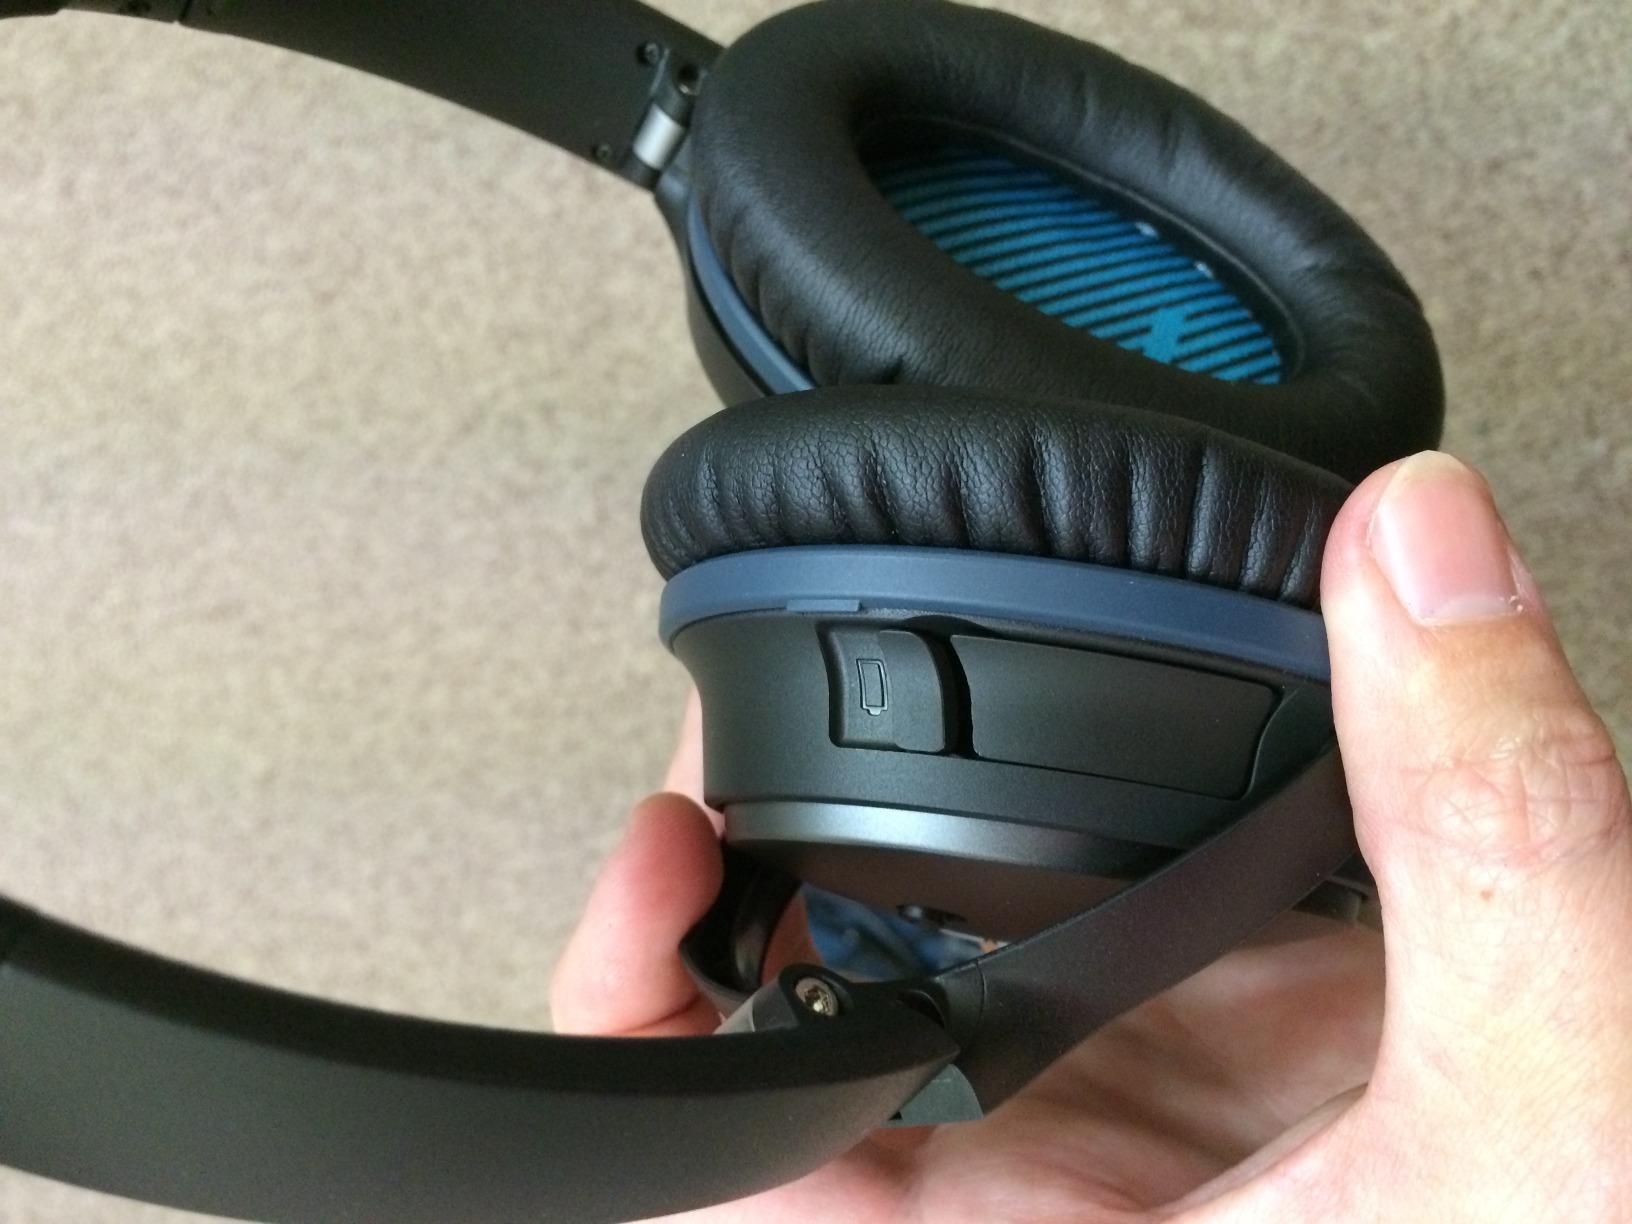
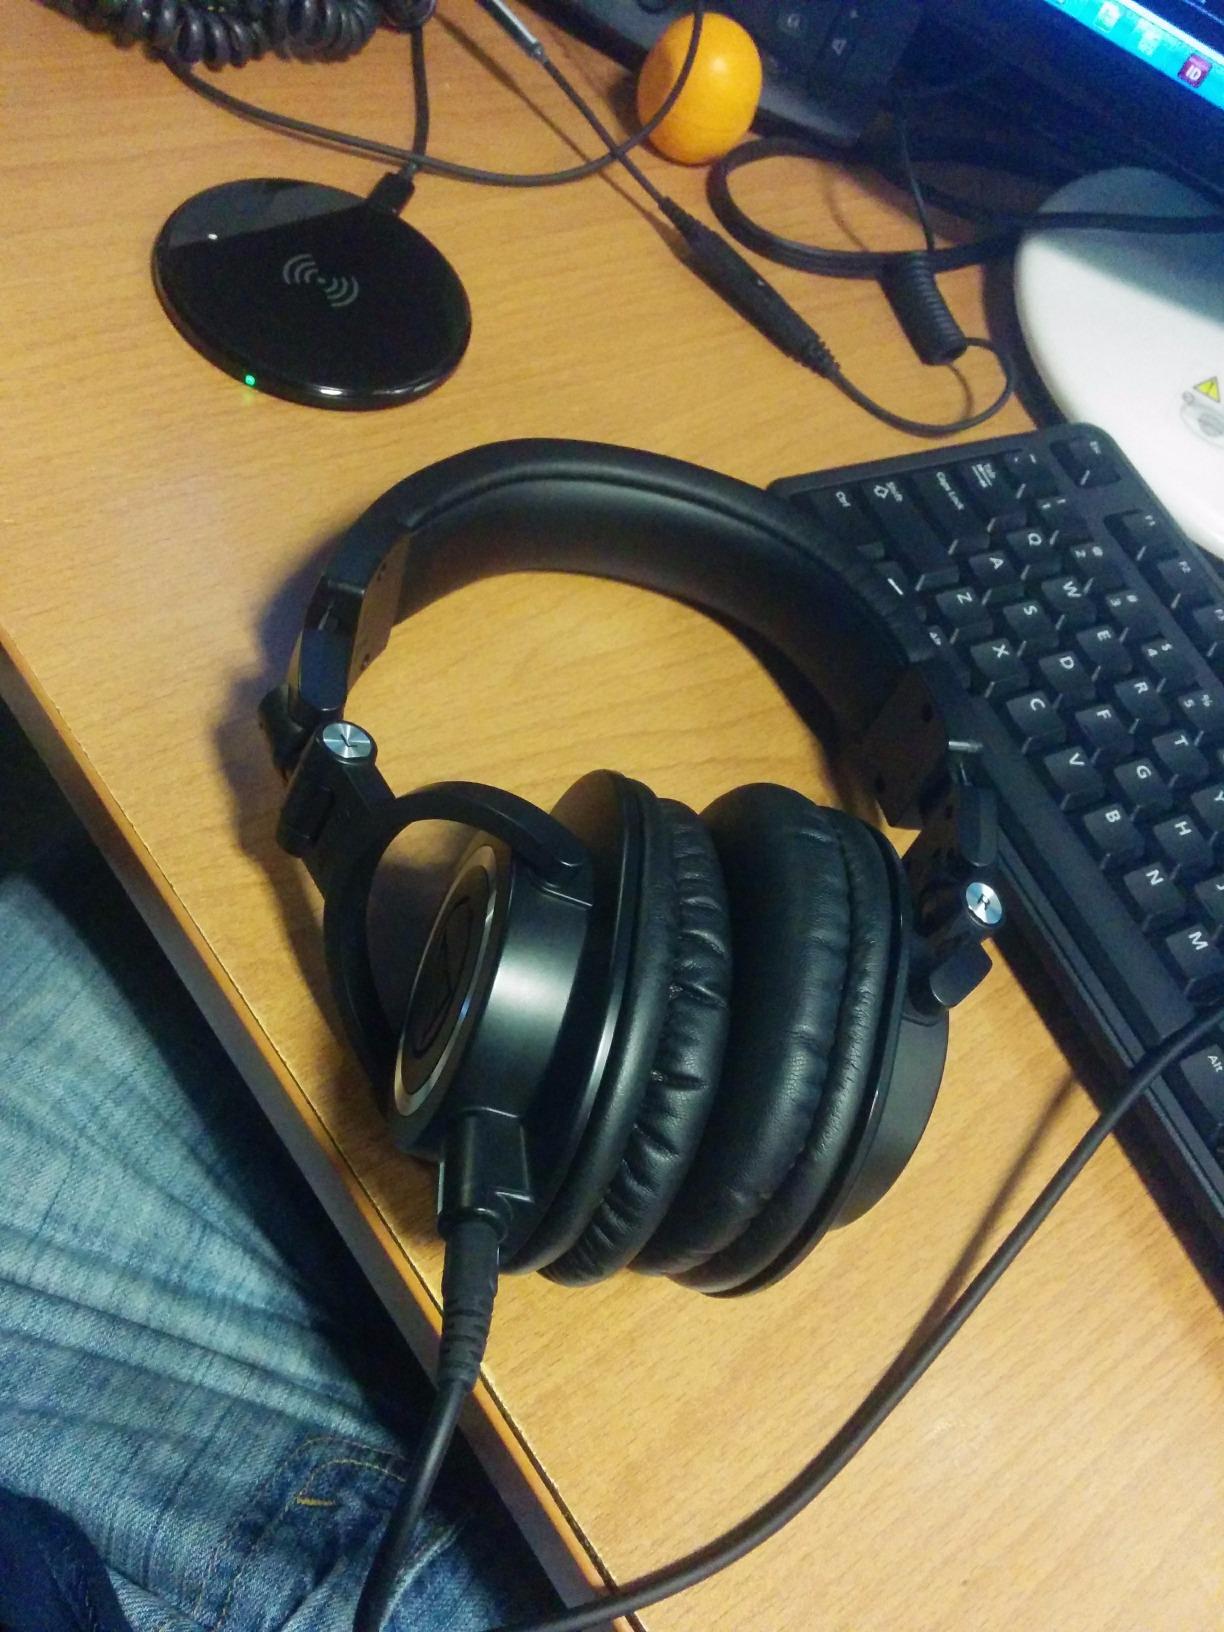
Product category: headphones
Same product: no